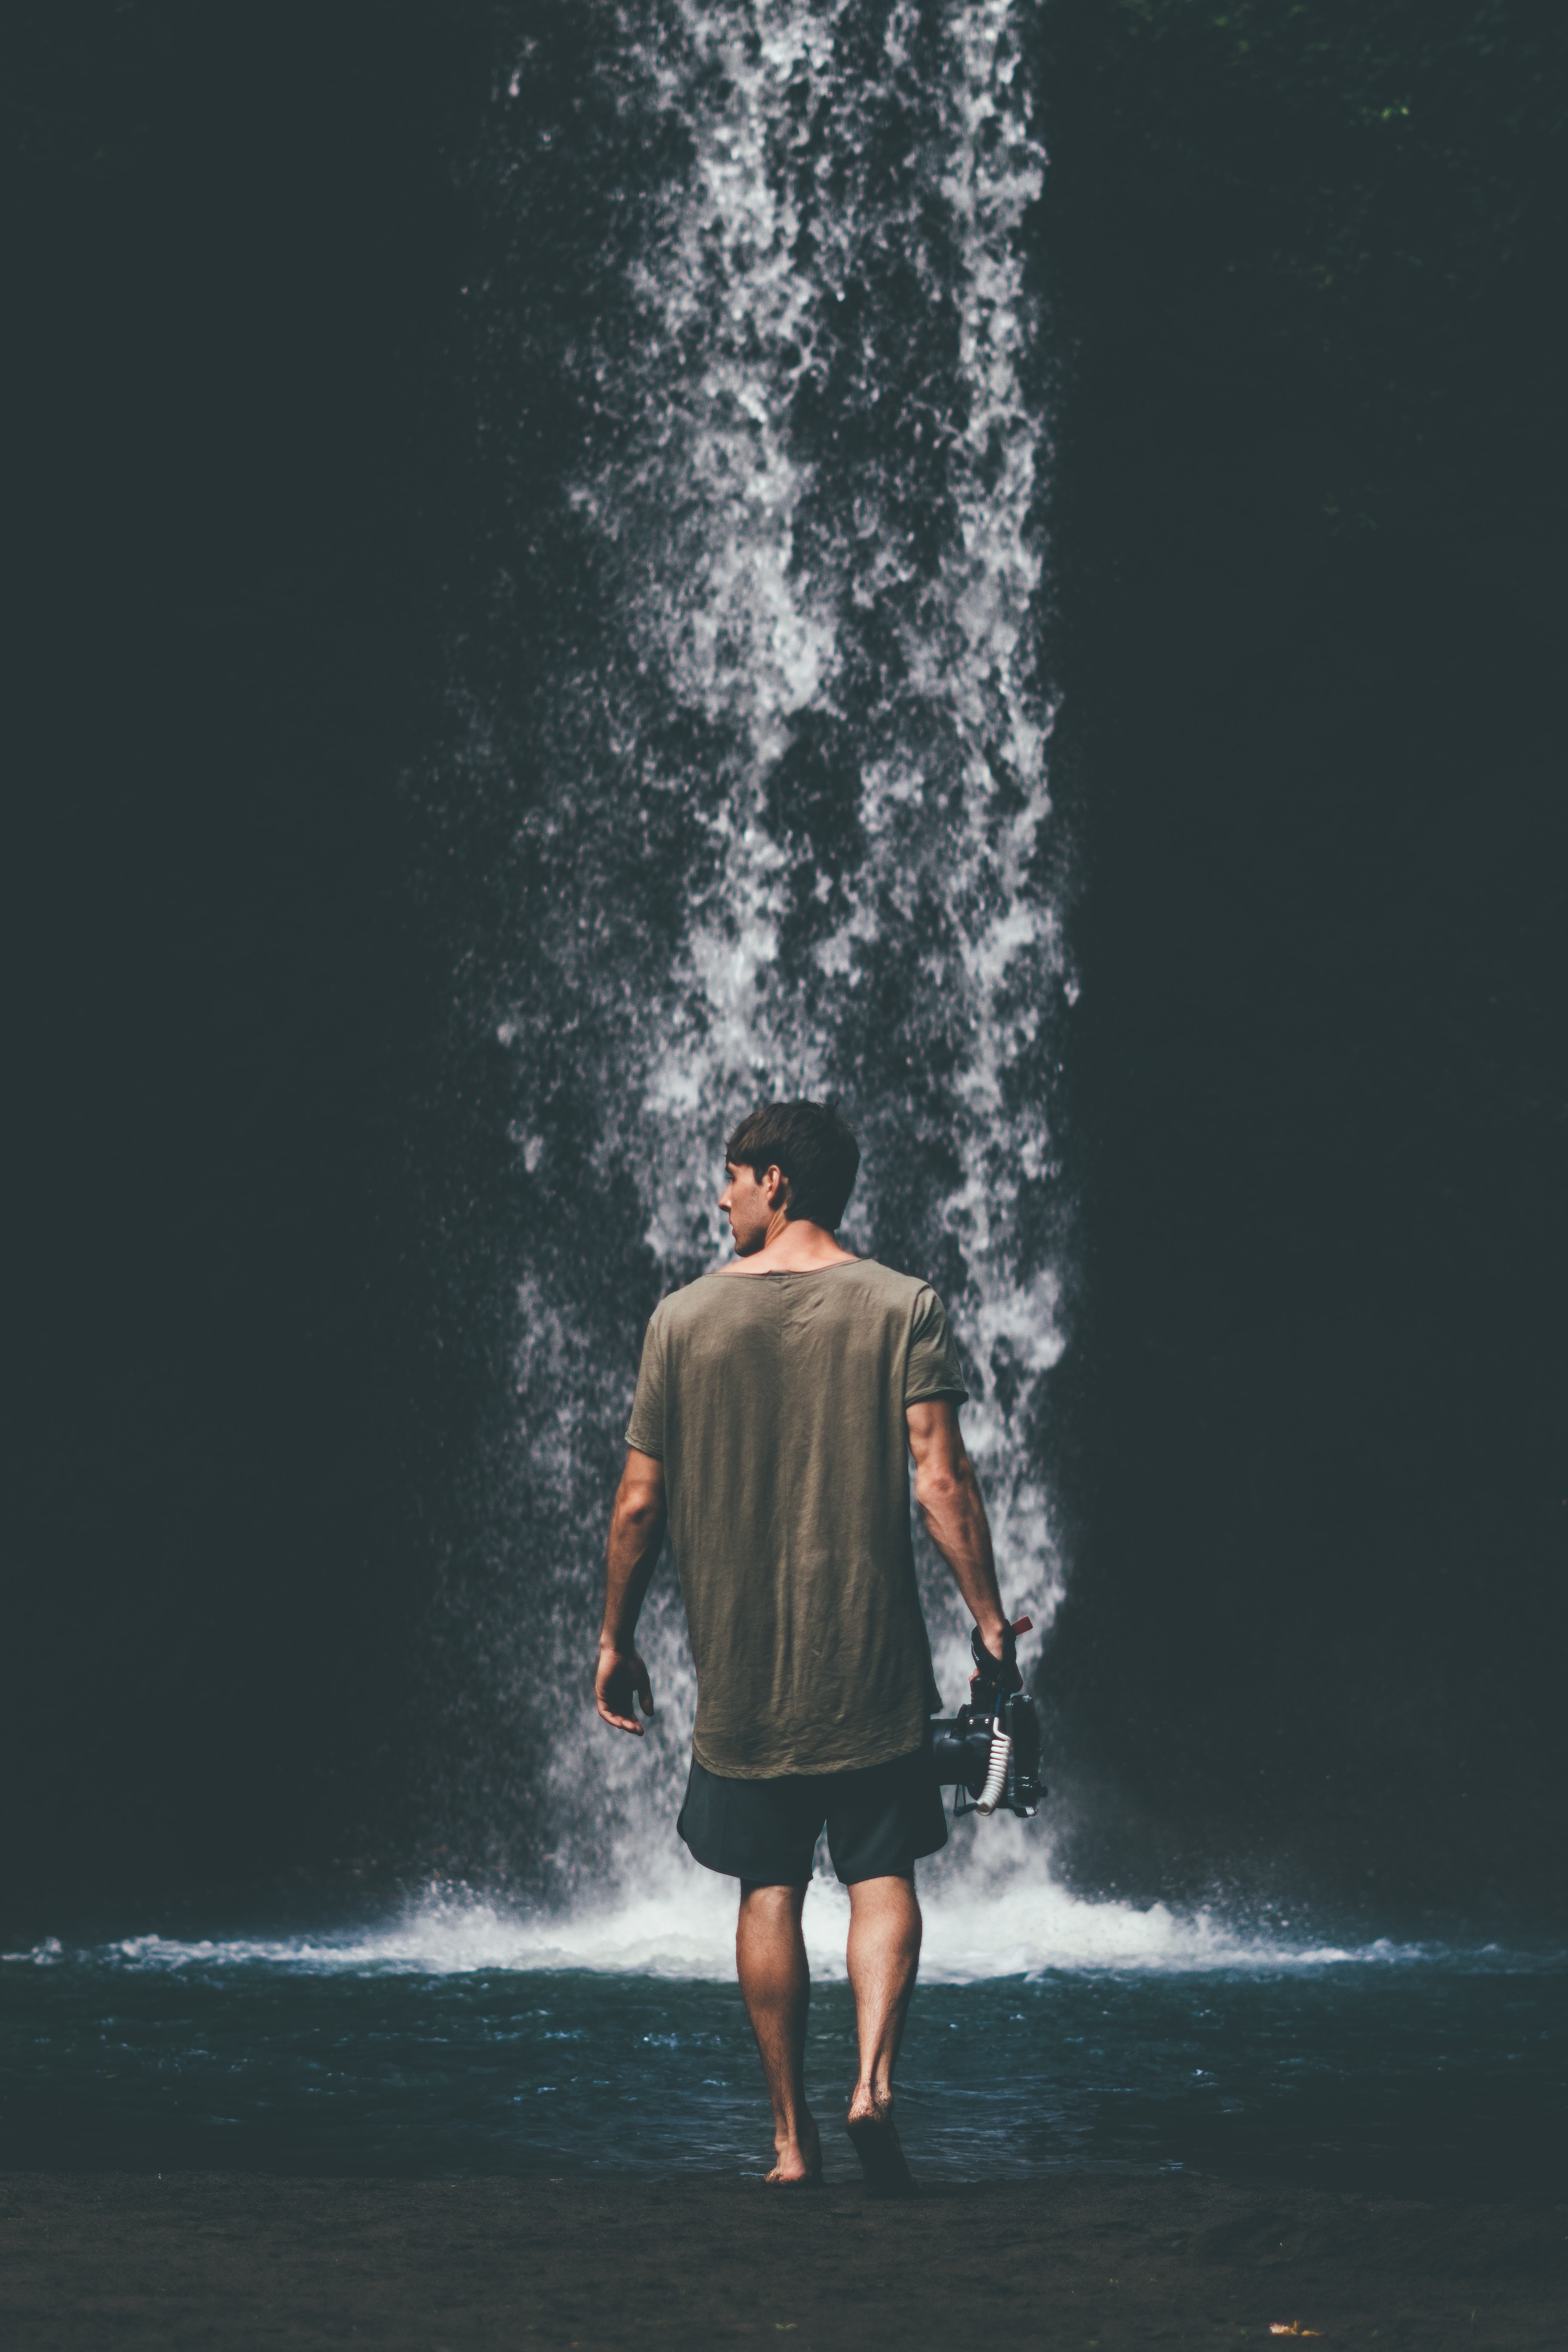
water, wave, sky, sea, human, photography, fun, summer, tree, water feature, vacation, ocean, recreation, wind wave, plant, fountain, night